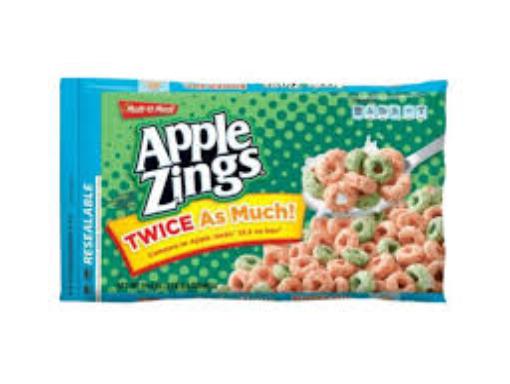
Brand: Apple Zings
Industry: Food